Law enforcement in Canada

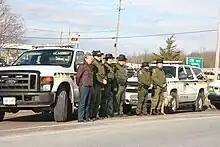
Enforcement officers with the Ontario Ministry of Natural Resources and Forestry standing alongside Ontario Highway 401 at Trenton for a Highway of Heroes procession in 2009.

A special constabulary is any law enforcement organization composed of special constables or other peace officers ― as opposed to police officers ― with a mandate for criminal law enforcement and/or proactive peacekeeping and security. Their members are usually unarmed, and their duties may consist of providing frontline specialized police services for a transit agency, housing authority, park authority, or university campus; proactive community policing, crime prevention, and enhanced civil law enforcement for a municipality or First Nation; or security policing and law enforcement for an institution or legislature.